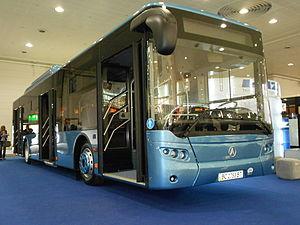
CityLAZ 12 CNG bus (BC 2753 BT) fabriqué 2012 par Lviv Bus Factory, Lviv, Ukraine. Photo prise à l’exposition IAA 2012 Hanovre, Allemagne.